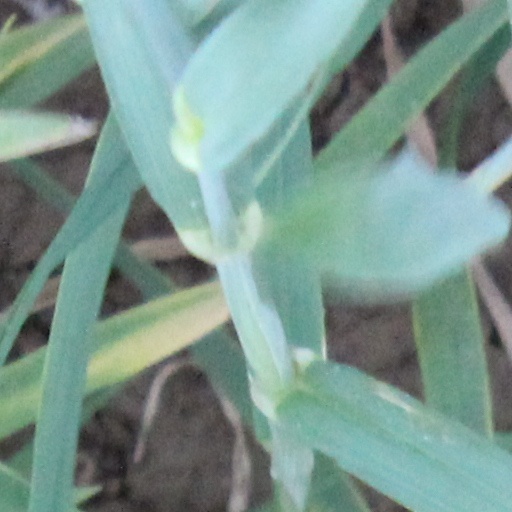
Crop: wheat